Weighted Voronoi diagram

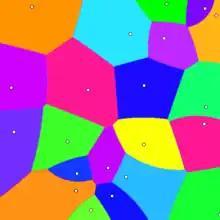
A circular Dirichlet tessellation with randomly assigned weights

In mathematics, a weighted Voronoi diagram in "n" dimensions is a generalization of a Voronoi diagram. The Voronoi cells in a weighted Voronoi diagram are defined in terms of a distance function. The distance function may specify the usual Euclidean distance, or may be some other, special distance function. In weighted Voronoi diagrams, each site has a weight that influences the distance computation. The idea is that larger weights indicate more important sites, and such sites will get bigger Voronoi cells.